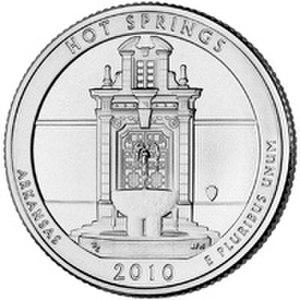
Les pièces de monnaie des États-Unis désignent les pièces de monnaie ayant cours légal sur le territoire des États-Unis.
Les America the Beautiful Quarters sont une série de pièces d'un quart de dollar américain émise par l'United States Mint de 2010 à 2021 avec une possibilité d'extension jusqu'en 2033 pour faire connaître les différents parcs naturels des États-Unis. Ces pièces sont émises au rythme de cinq par an, par ordre de création des parcs retenus. La série actuelle comporte 56 pièces, une par État ou territoire et une pour le District de Columbia.